Tucker-class destroyer

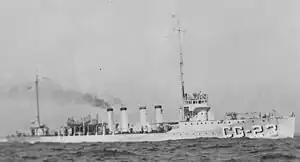
in United States Coast Guard service, c. 1926–1933

The construction of the six "Tucker"-class ships was allocated to four U.S. shipbuilders. The Fore River Shipbuilding Company and Bath Iron Works built one ship each, while William Cramp and New York Shipbuilding each constructed a pair of "Tucker" destroyers. The keels for all six ships were laid down between February and November 1914, with "Wadsworth" being the first and the last. All were launched between April and July 1915, with "Wadsworth" again being the first and being the last. "Wadsworth" was commissioned in July 1915, three months after her launch; the rest were commissioned between January and May 1916, with the final ship to enter service.